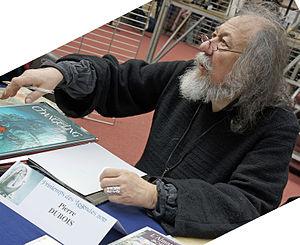
Pierre Dubois lors du Printemps des Légendes 2012.
La Légende du Changeling est une série de bande dessinée franco-belge en cinq tomes créée par Pierre Dubois, Xavier Fourquemin et Scarlett Smulkowski, éditée en album entre juin 2008 et mars 2012 au Lombard, au rythme d'un tome par an.